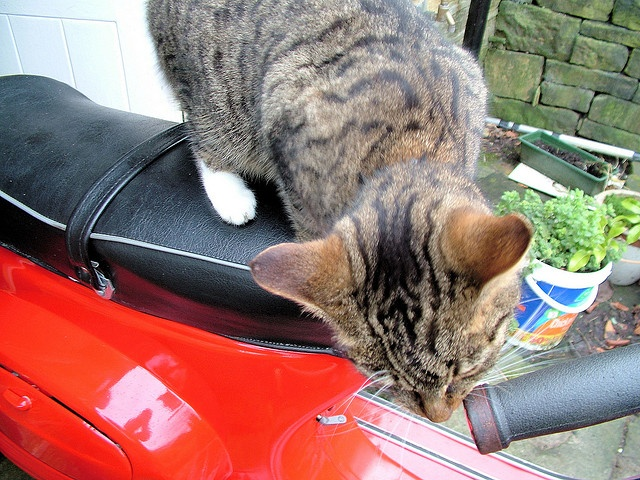
A cat sitting on the back of a red motor scooter.
A cat that is sitting on a motorcycle.
A cat sniffs the handle of a motor bike while standing on the seat.
a cat standing on top of a motor scooter sniffing the handle bars
A kitten is standing on the seat of a motorcycle.